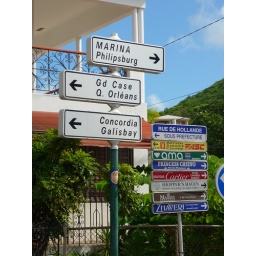
French street sign in Marigot, St Martin